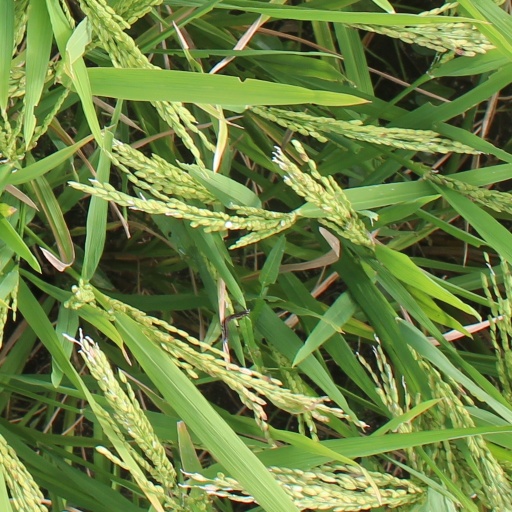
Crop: rice